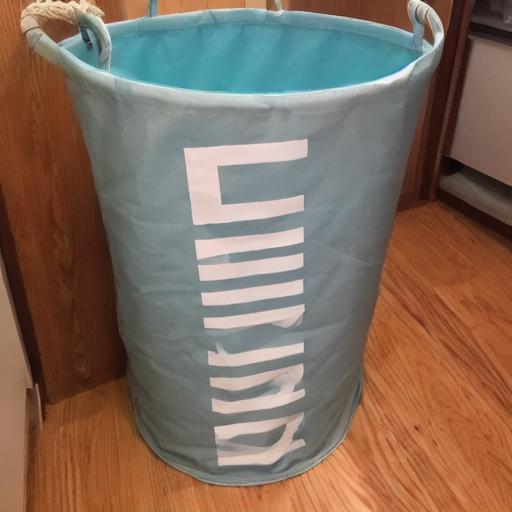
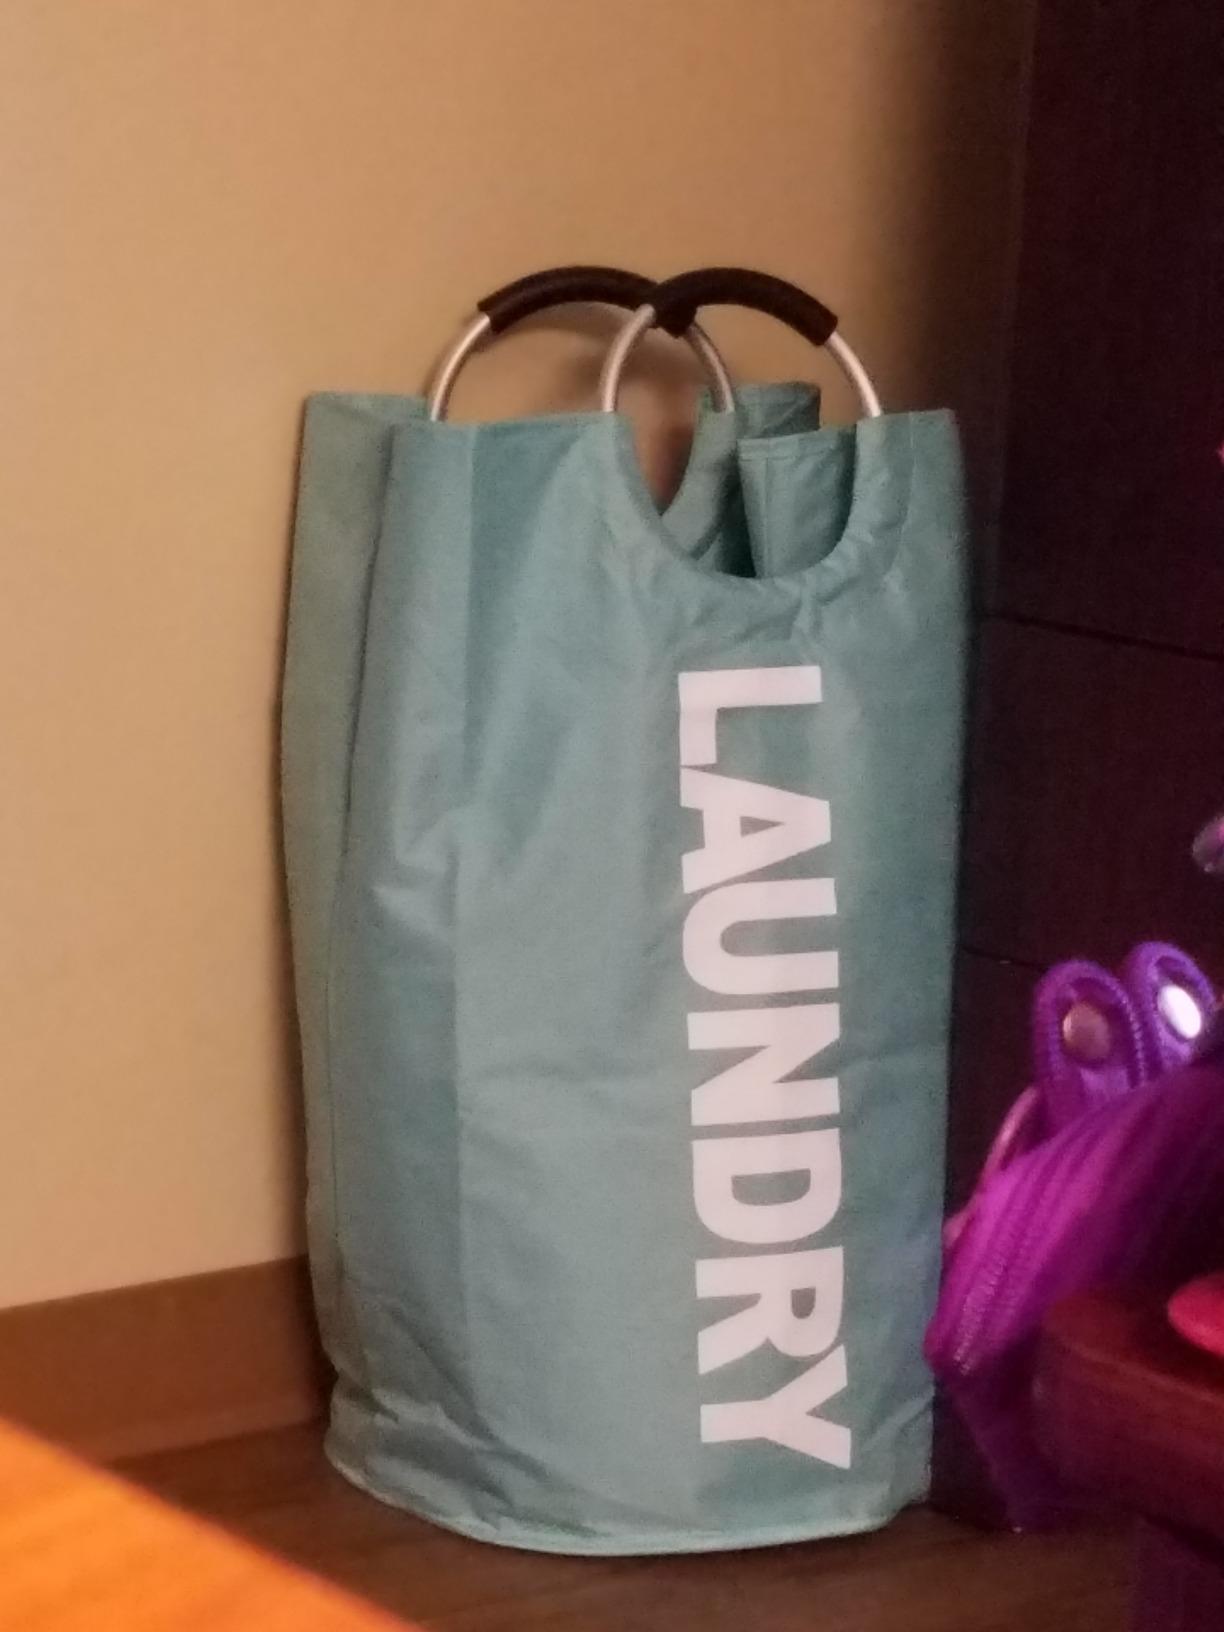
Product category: items_hamper
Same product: no